Colton Schmidt

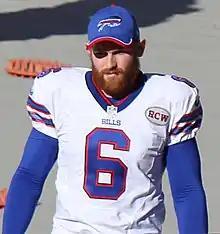
Schmidt with the Buffalo Bills in 2014

Colton Schmidt (born October 27, 1990) is a former American football punter. He entered the National Football League (NFL) in 2013 when he signed with the San Francisco 49ers as an undrafted free agent in 2013. He played for the Buffalo Bills in four seasons.